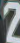
Number: 2